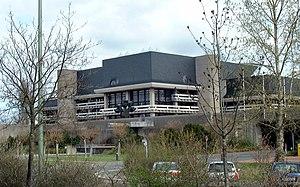
Raymond Alexander Freiherr von Branca, né le 11 janvier 1919 à Schwabing, Munich et mort le 21 mars 2011 à Miesbach, est un architecte et artiste allemand.